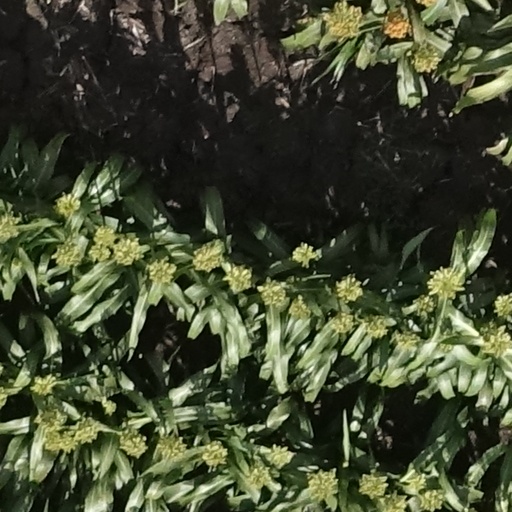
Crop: sorghum